Little Things (video game)

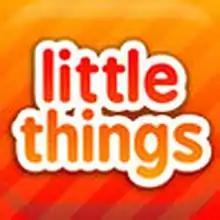

Little Things is a 2010 iOS game by Australian studio KLICKTOCK. A sequel entitled Little Things Forever was released on May 31, 2012. In this version, it is a hidden object game, where users attempt to find specific items called "colorful patchworks" hidden in a larger design made up of thousands of "little things" in a list.